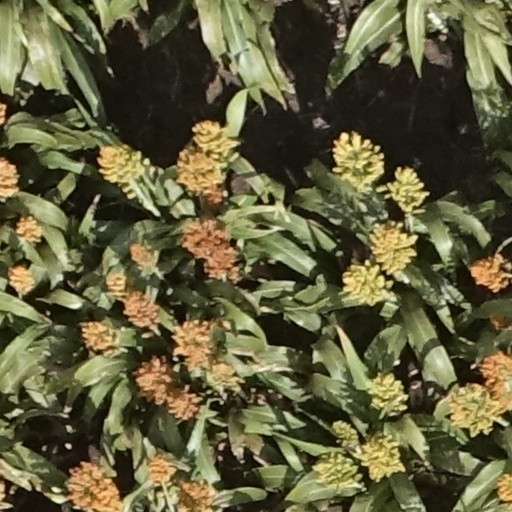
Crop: sorghum